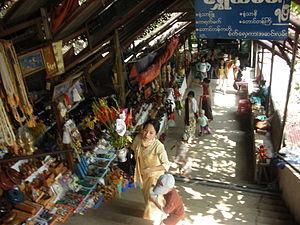
Mandalay Hill est une colline de 224 mètres d'altitude située au nord-est du centre de Mandalay, en Birmanie. Elle a donné son nom à la ville. Mandalay Hill est couverte de stûpas et de monastères et constitue un lieu de pèlerinage important pour les bouddhistes birmans depuis presque deux siècles.